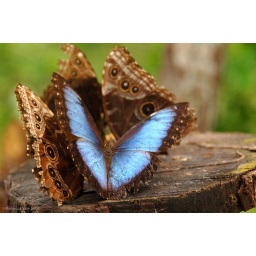
A blue morpho butterfly opens its wings at a butterfly preserve in Gamboa. Gamboa, Panama